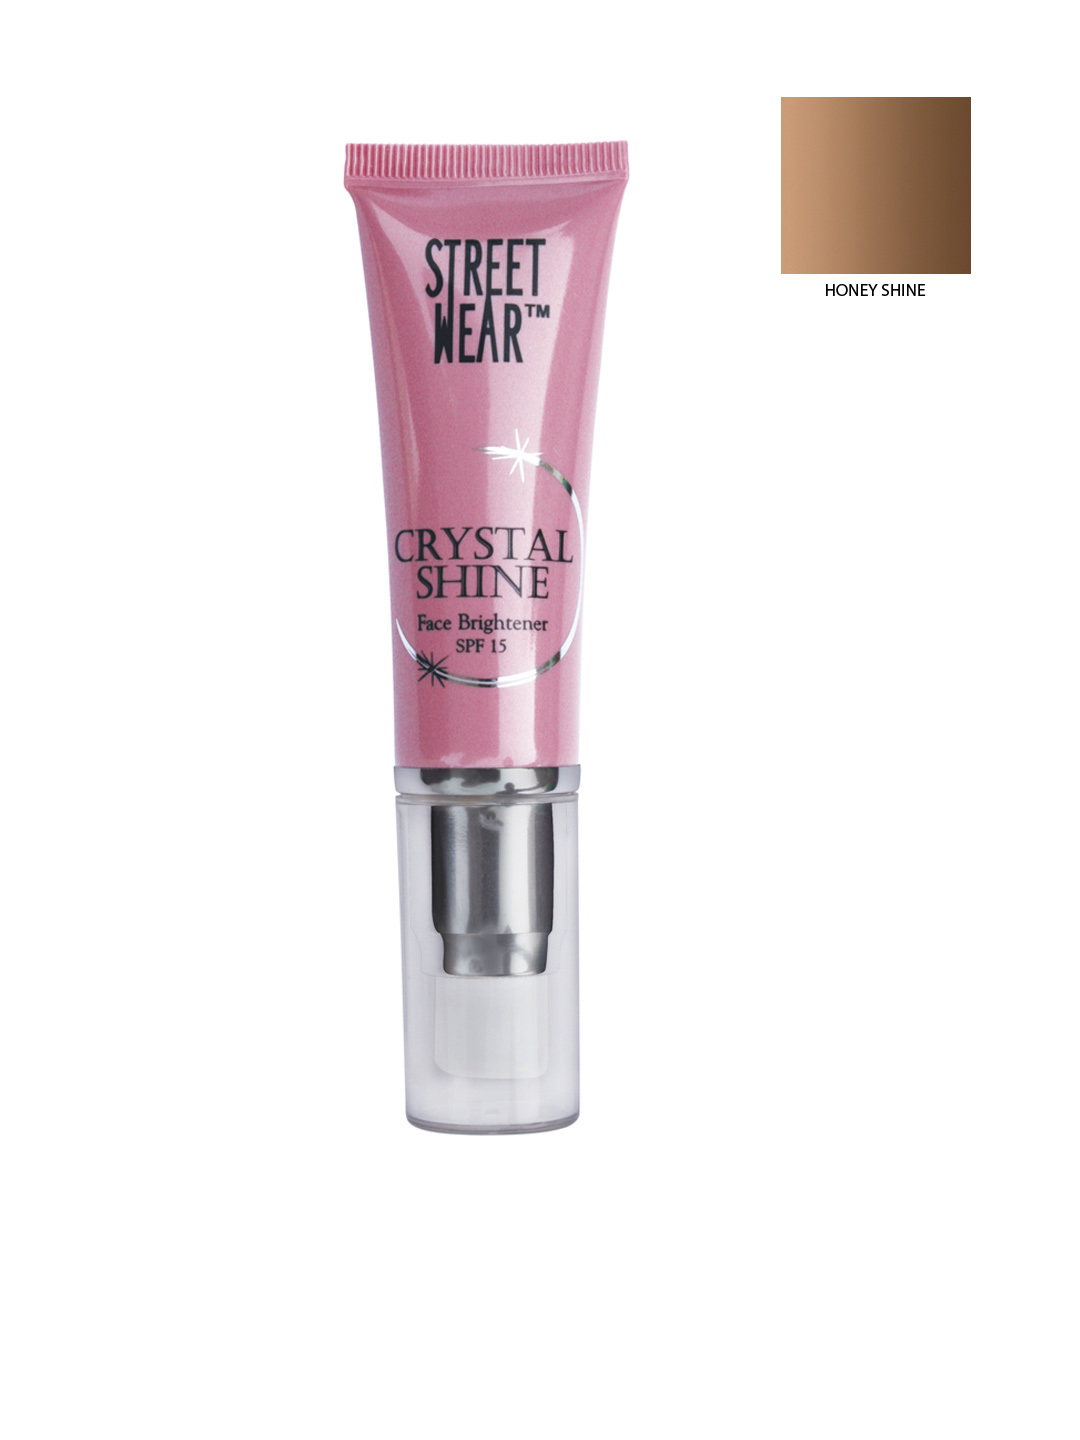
Streetwear Crystal Shine Honey Shine Face Brightener
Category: Personal Care / Makeup / Highlighter and Blush
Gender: Women
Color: Skin
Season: Spring 2017
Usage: Casual